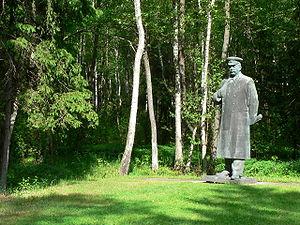
Le parc Grūtas est un musée de plein air présentant une collection de statues et d'autres objets emblématiques de l'ère soviétique. Il a été fondé en 2001 par l'entrepreneur et ancien lutteur Viliumas Malinauskas, près de la ville de Druskininkai à environ 130 km au sud-ouest de Vilnius.